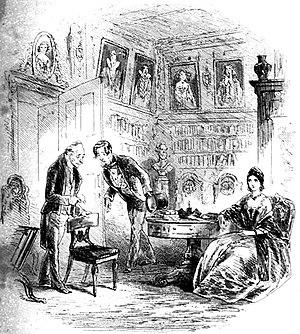
La Maison d'Âpre-Vent, en anglais Bleak House, est le neuvième roman publié par Charles Dickens, d'abord en vingt feuilletons entre mars 1852 et septembre 1853, puis en un volume en 1853.
La Maison d'Âpre-Vent, premier des grands romans panoramiques de Charles Dickens, publié entre mars 1852 et septembre 1853, a pour première originalité d'utiliser deux narrateurs, l'un à la troisième personne, rendant compte des démêlés de la loi et du beau monde, l'autre à la première, incarné par Esther Summerson qui raconte son histoire personnelle. Par le stratagème de la double narration, que Paul Schlicke juge « audacieux », Dickens lie, tout en les opposant, l'expérience domestique d'Esther aux grands problèmes publics. Le récit d'Esther culmine en la découverte de ses origines : enfant illégitime d'une aristocrate, Lady Dedlock, abandonnée à sa naissance et élevée par une tante malveillante, cette jeune femme reste peu sûre d'elle-même, accueillant avec gratitude la petite considération qu'elle reçoit de la société patriarcale qui l'entoure. Sa situation reflète celle de la communauté tout entière, que minent des privilèges ancestraux faisant fi de ses aspirations et des besoins du peuple, avec des institutions sclérosées vouant les enfants à l'orphelinat et les habitants aux taudis, tandis qu'une prétendue philanthropie asservit plus qu'elle ne libère ses bénéficiaires.
La Maison d'Âpre-Vent, Bleak House en anglais, publié entre mars 1852 et septembre 1853, est, avec plus de soixante personnages, l'un des plus peuplés des romans de Charles Dickens.